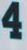
Number: 4